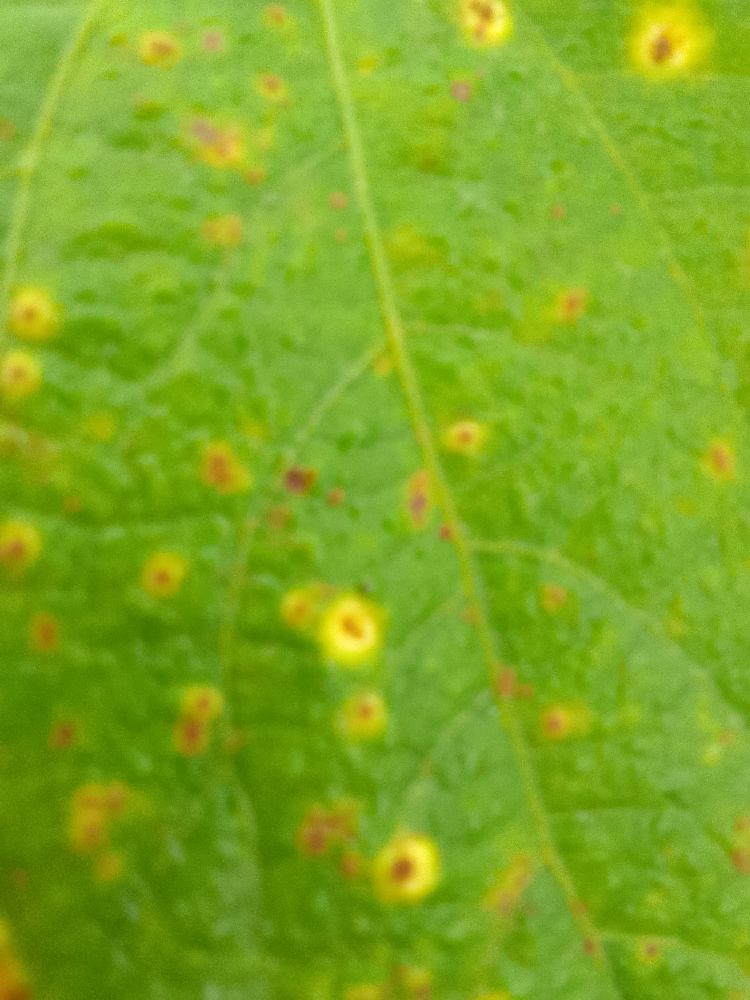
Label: rust